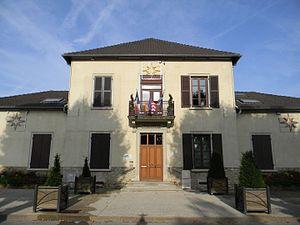
Mairie de Pusignan.